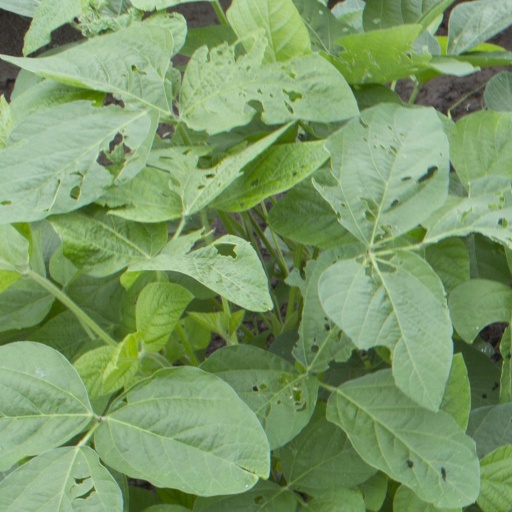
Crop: soybean